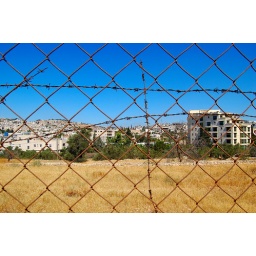
The grass is not always green on the other side of the fence. A barbed wire fence in Bethlehem.